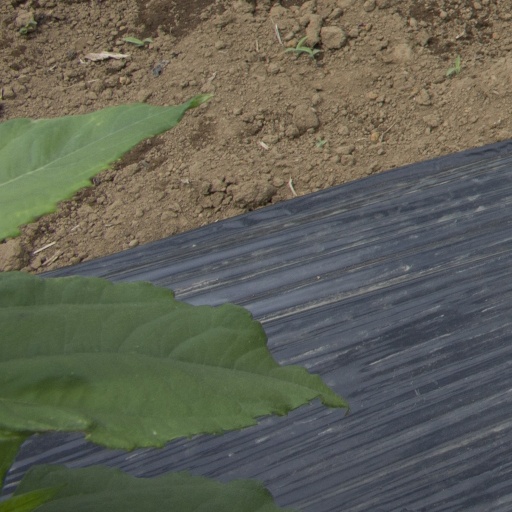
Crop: Jerusalem artichoke